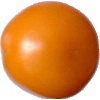
Label: Tomato Yellow 1